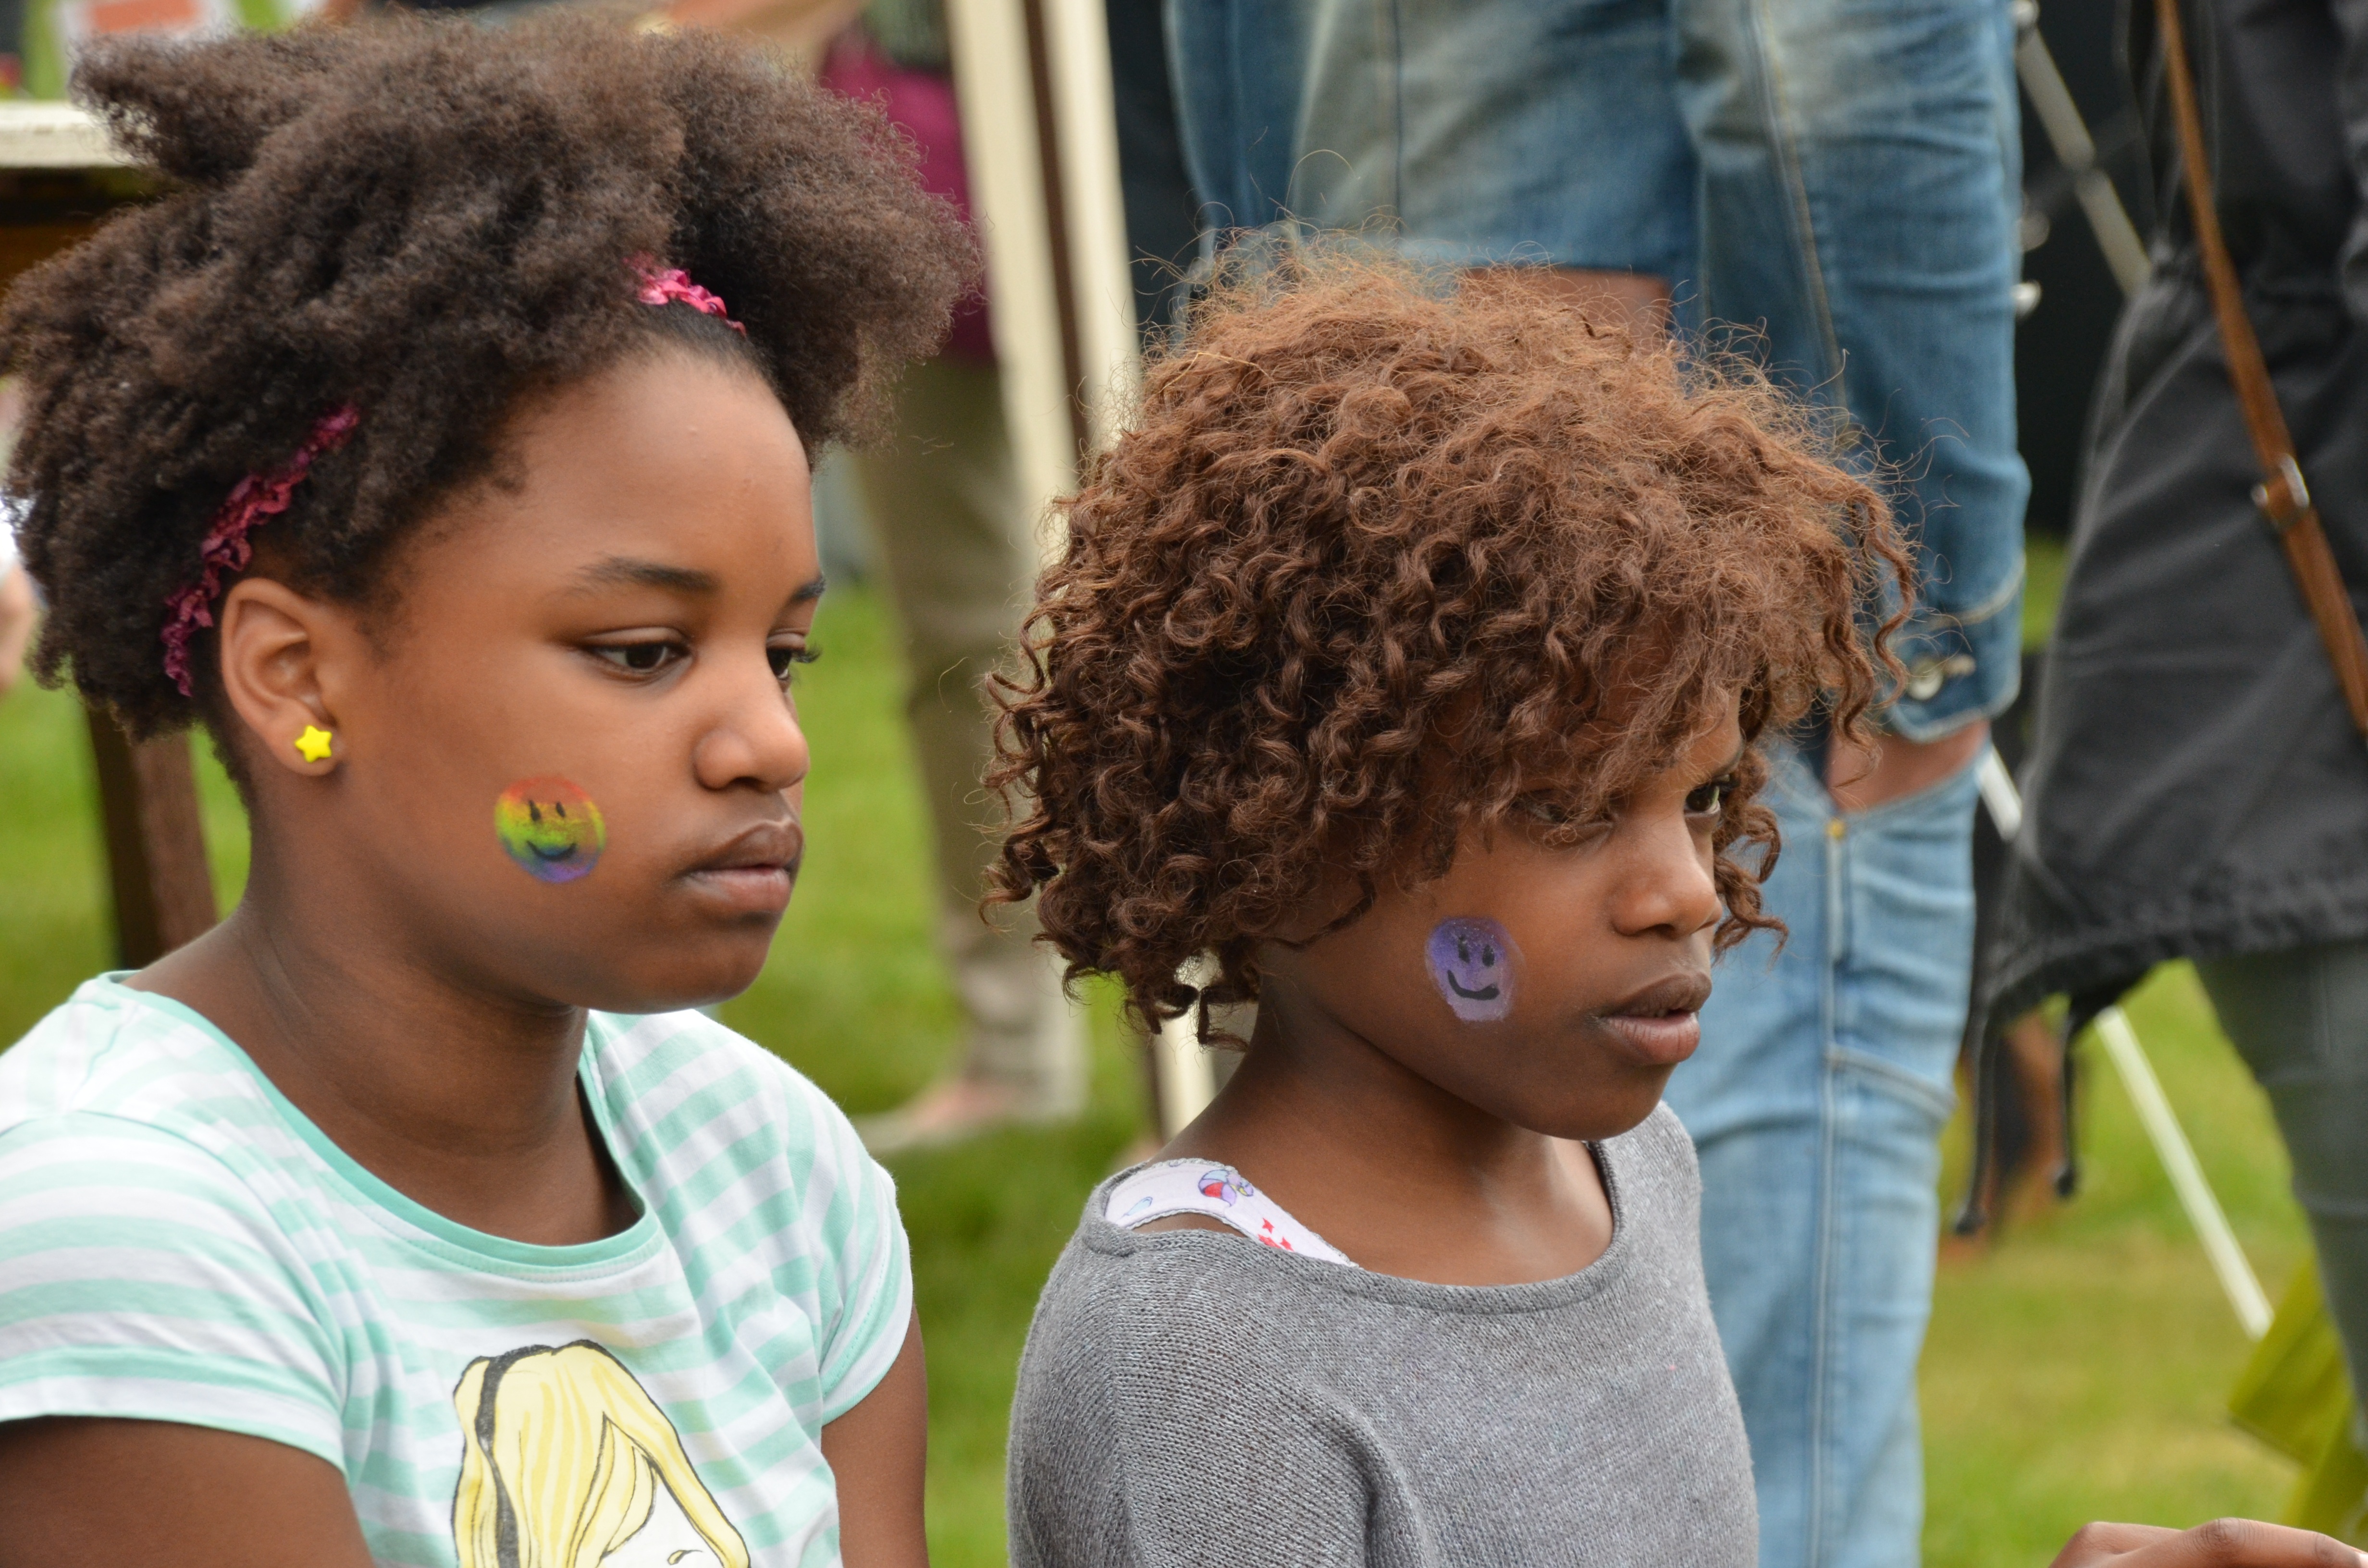
person, people, hair, male, color, child, toy, hairstyle, face paint, children, fun, toddler, eye, attention, hairdo